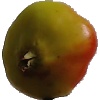
Label: Apple Red Yellow 2